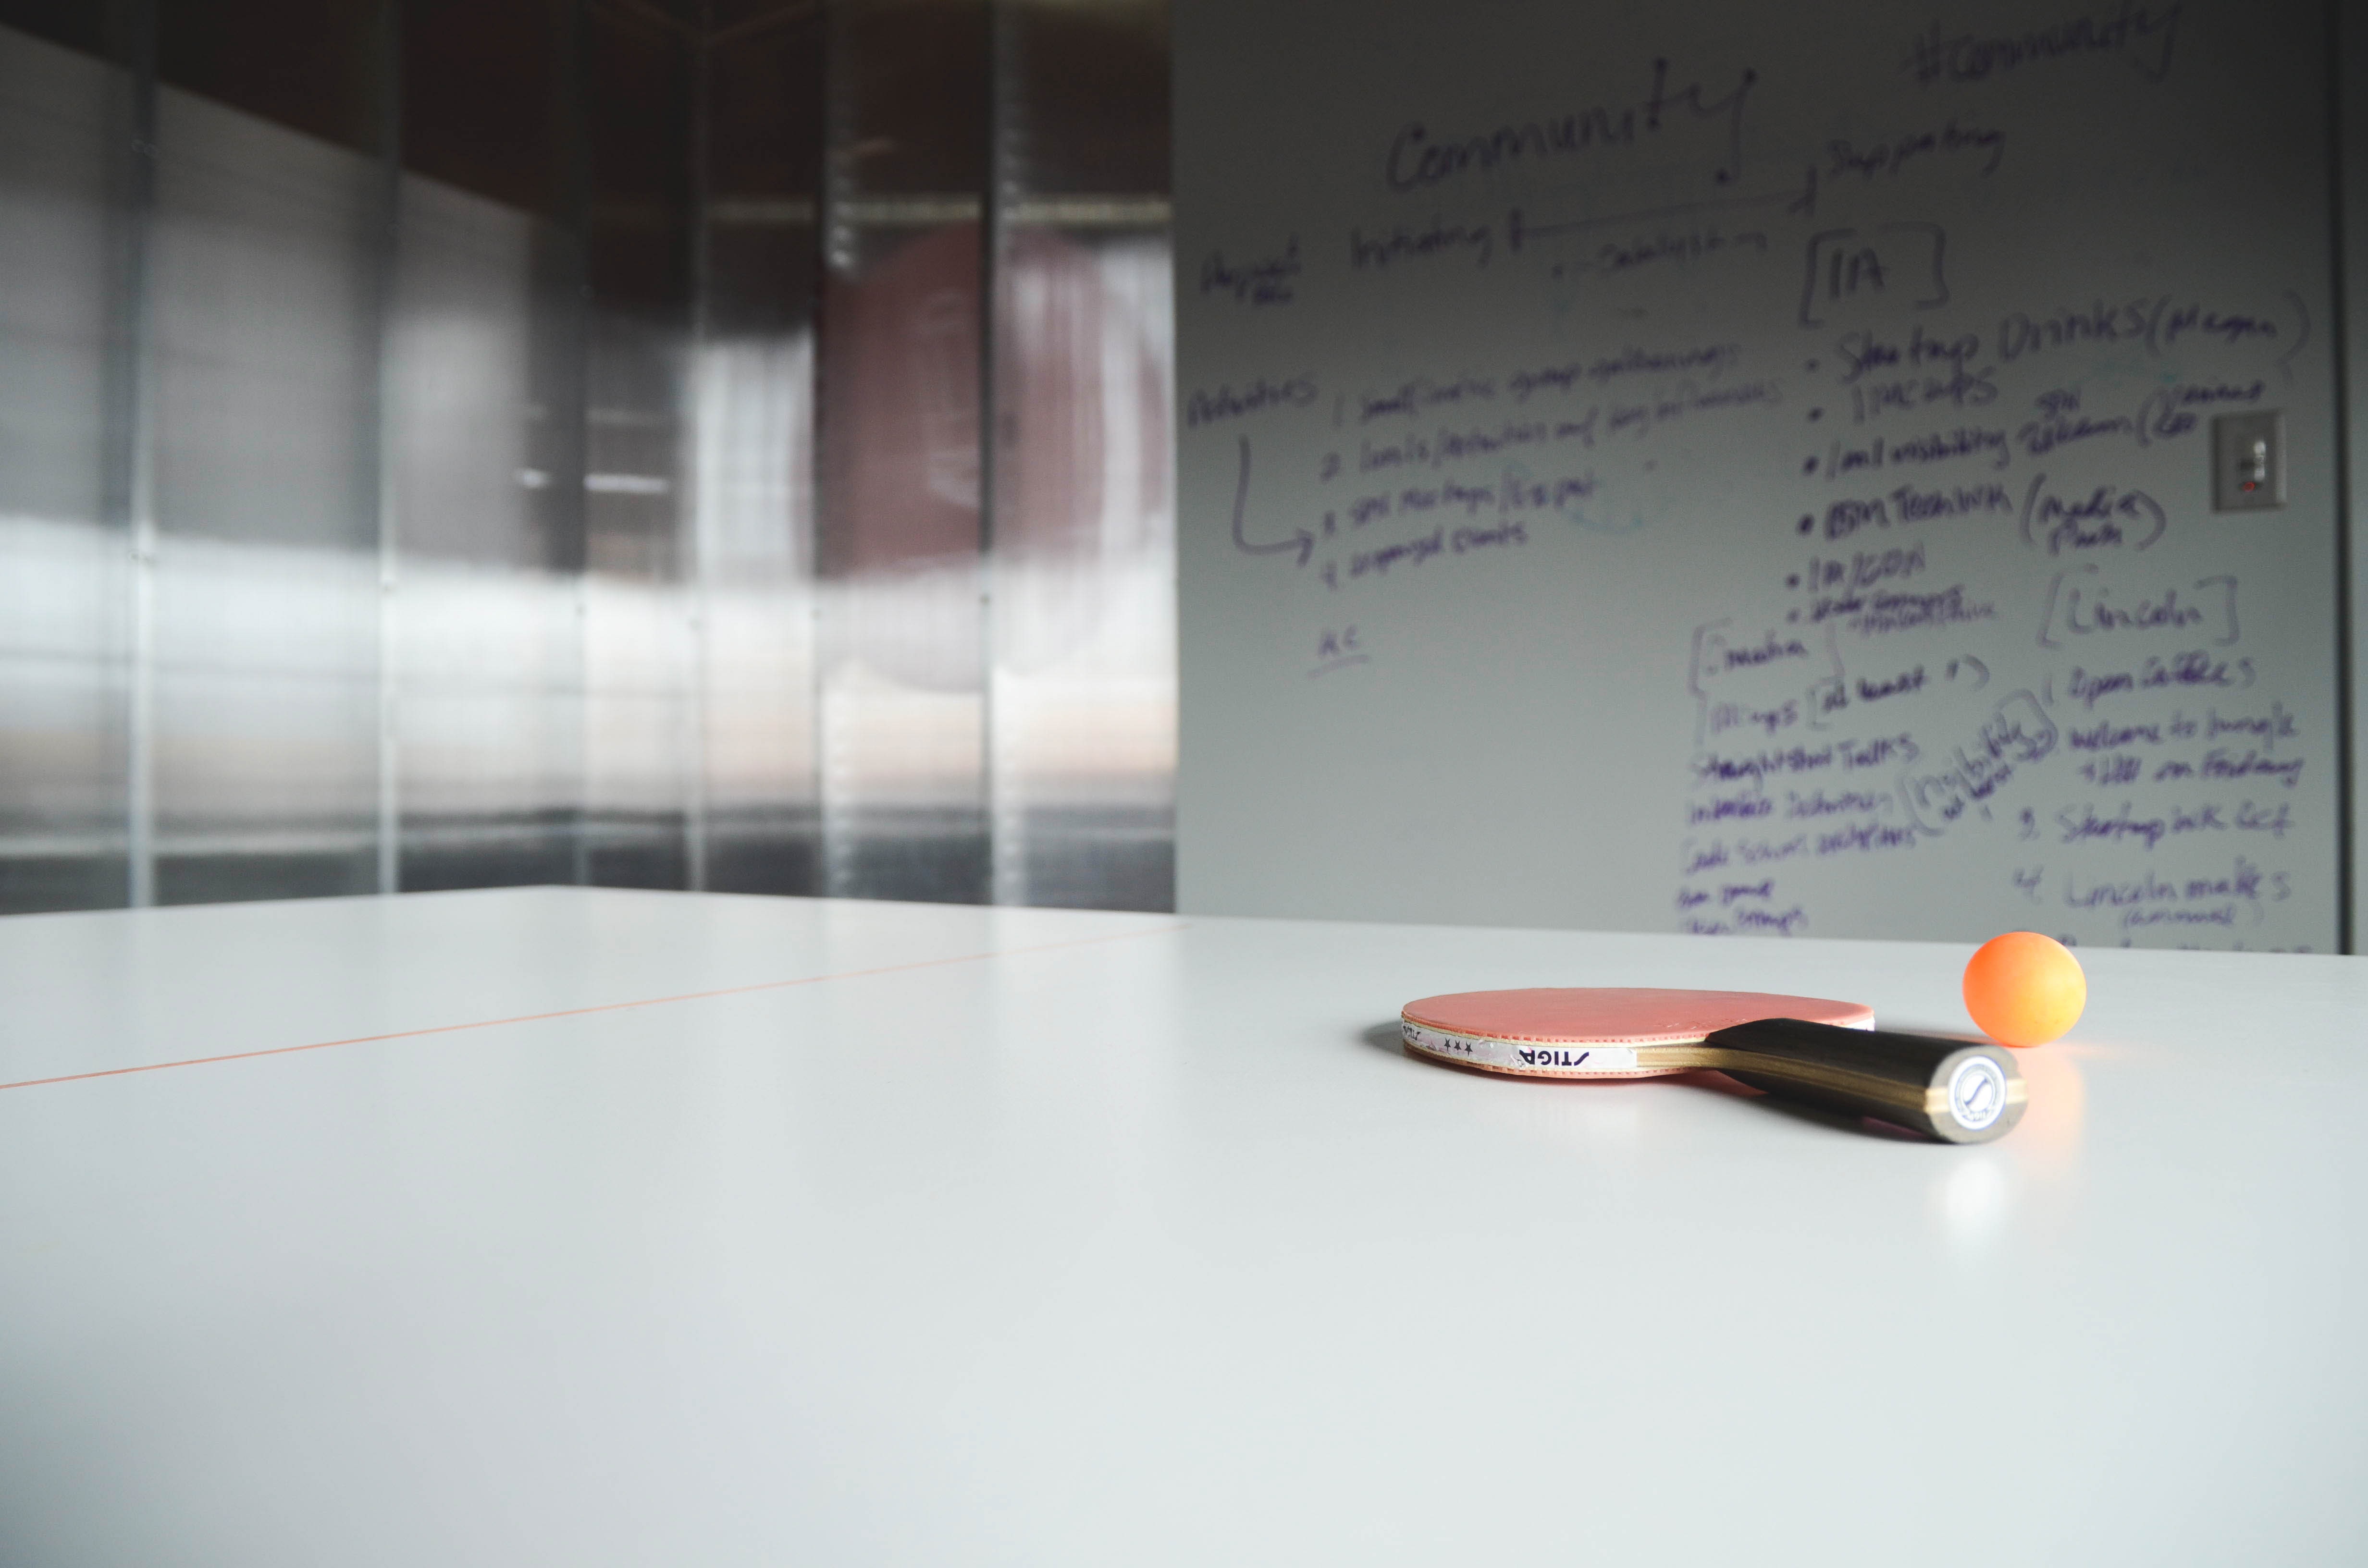
writing, table, board, game, play, show, office, business, present, brand, startup, design, diagram, ball, plan, school, whiteboard, presentation, notes, explain, table tennis, ping pong, racket, white board, start up